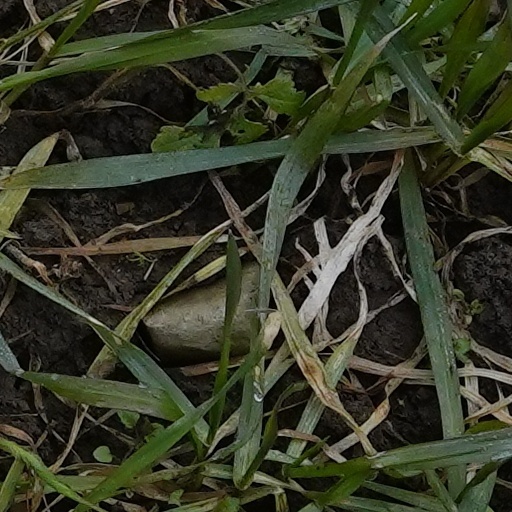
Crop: wheat